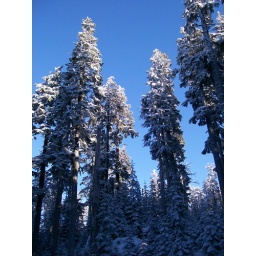
Frosty trees against a blue sky